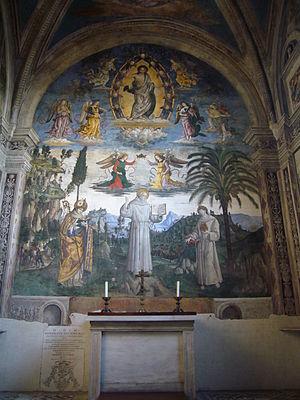
La chapelle Bufalini est une chapelle du transept droit de la Basilique Santa Maria in Aracoeli à Rome. Elle comporte un cycle de fresques Vie de saint Bernardin de Sienne réalisées par Pinturicchio entre 1484 et 1486.